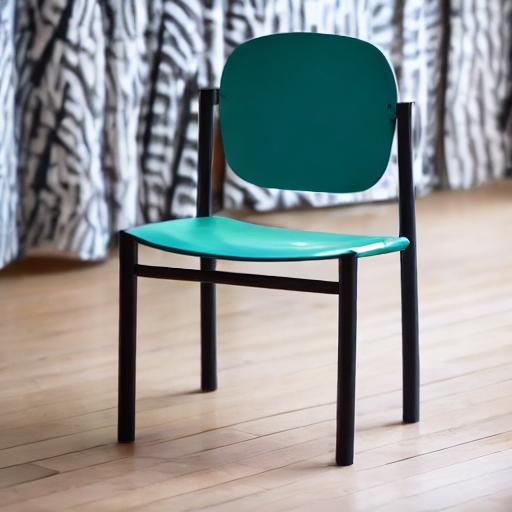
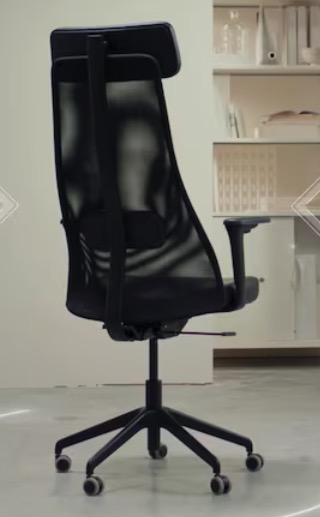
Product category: items_chair
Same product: no